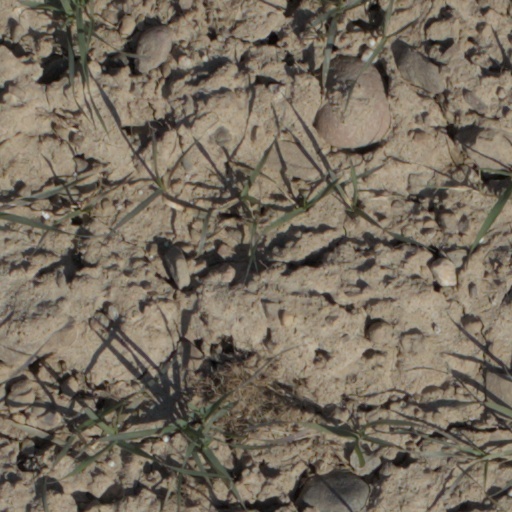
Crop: wheat